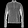
Label: Pullover